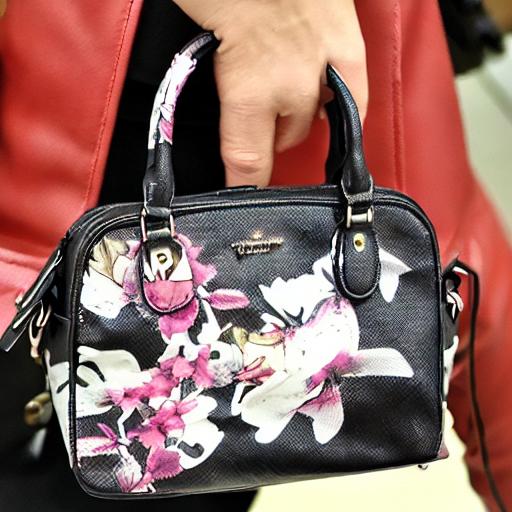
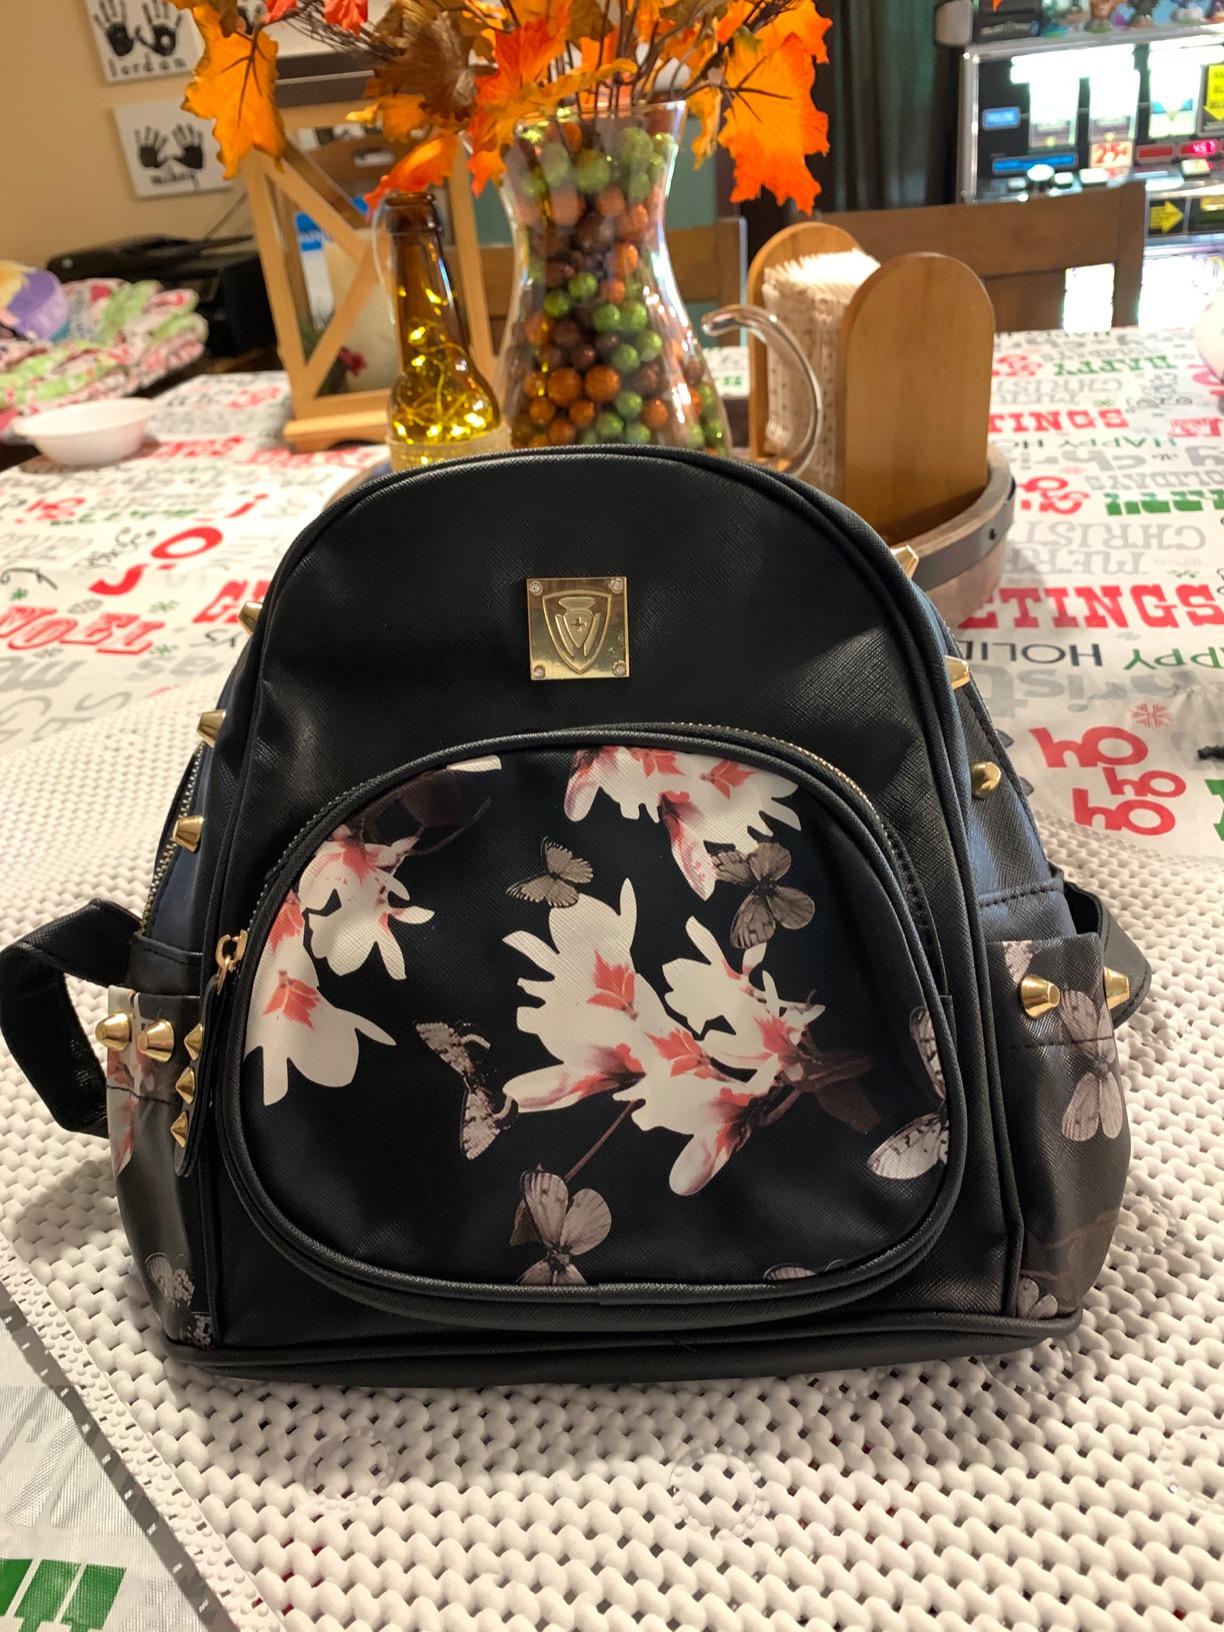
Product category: accessories_handbag
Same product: no